Question: Please indicate a possible affordance area of drink_with_bottle that can be used for holding
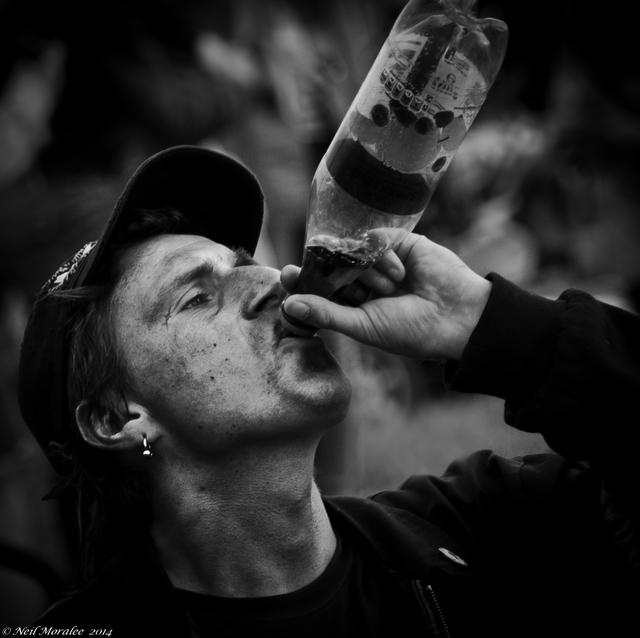
Answer: [278.626, 8.395, 507.682, 334.59]